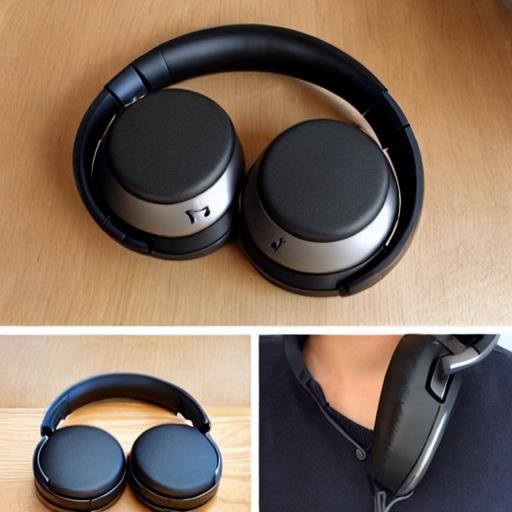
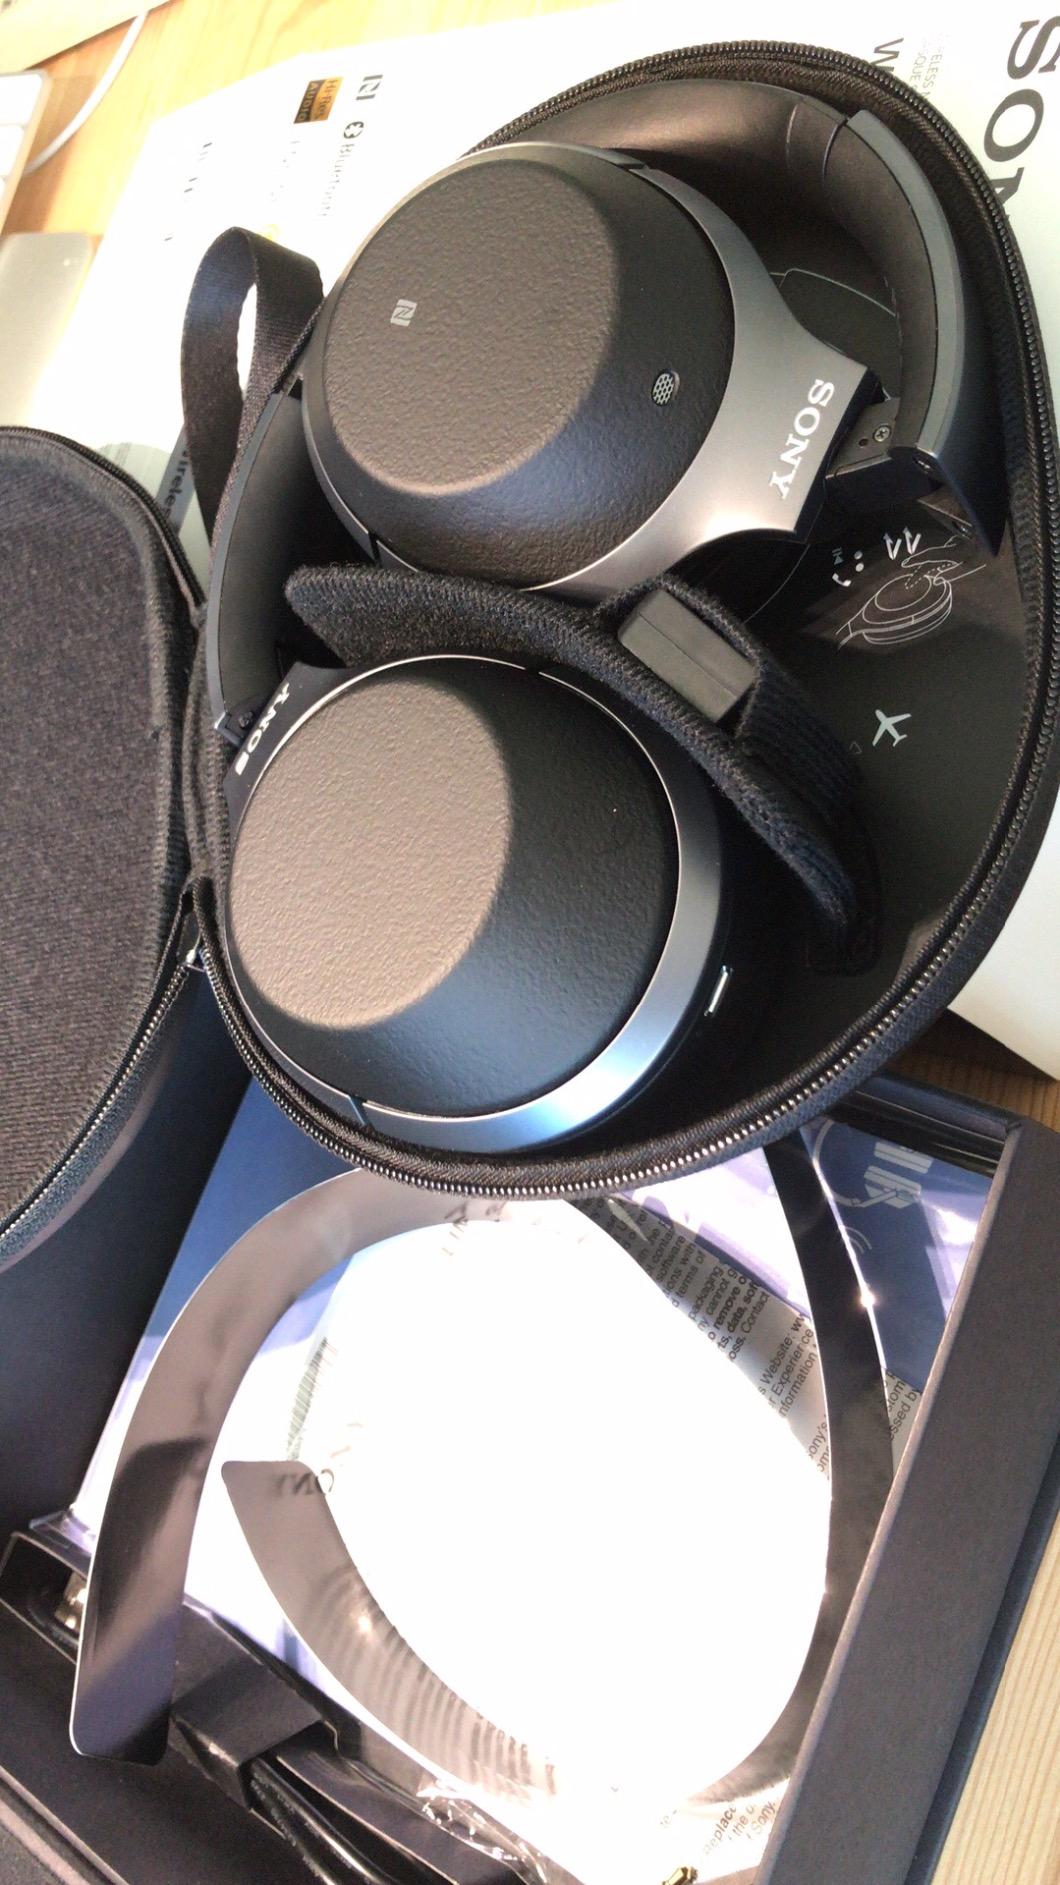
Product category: headphones
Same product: no